Finnish Meteorological Institute

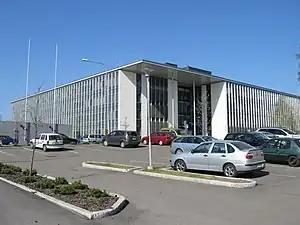
Dynamicum, the building where the Finnish Meteorological Institute is located in Helsinki.

The Finnish Meteorological Institute (FMI) is the government agency responsible for gathering and reporting weather data and forecasts in Finland. It is a part of the Ministry of Transport and Communications but it operates semi-autonomously.